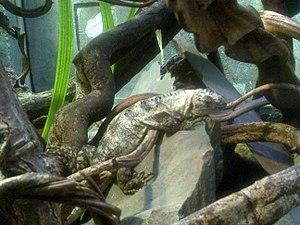
Ctenosaura bakeri est une espèce de sauriens de la famille des Iguanidae. En français elle est appelée Iguane à queue épineuse de l'île d'Útila ou Iguane noir d'Útila. C'est une espèce de Ctenosaura en danger critique d'extinction, endémique de l'île d'Útila, une des Islas de la Bahía au large de la côte du Honduras.